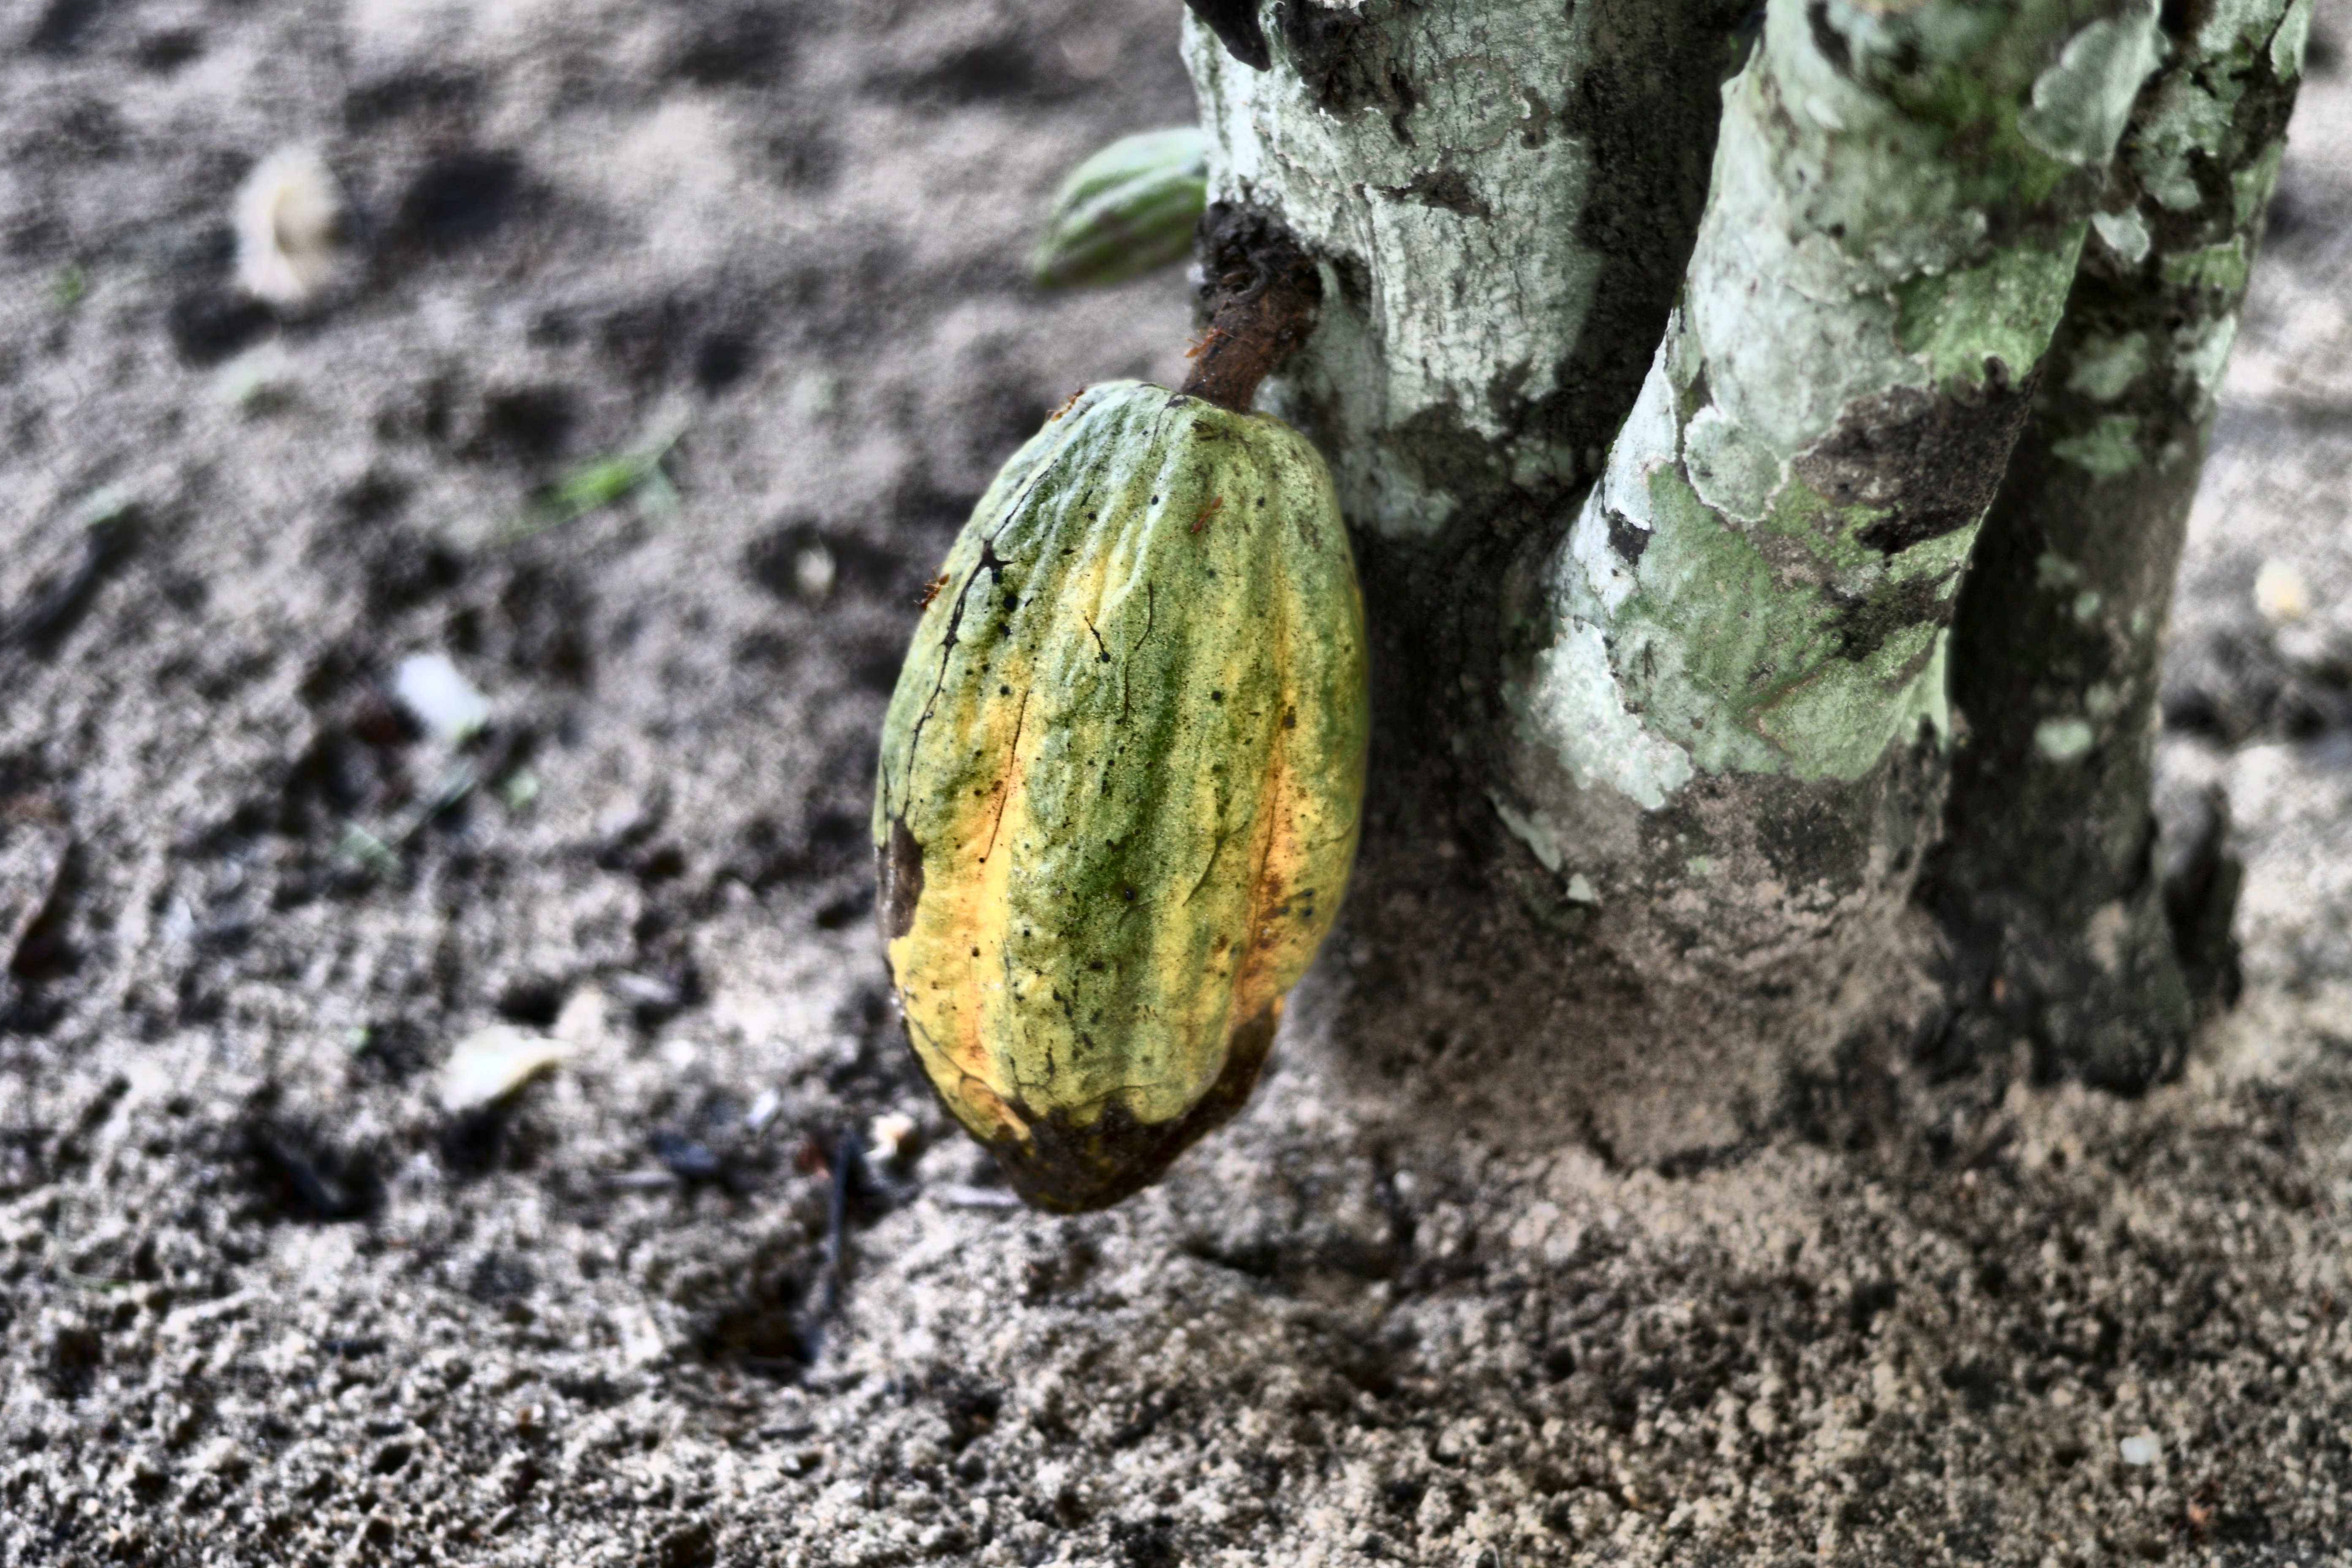
Maturity: mature
Variety: Amelonado